Digital television transition in Japan

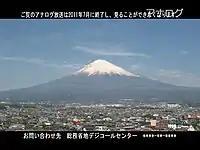
Letterbox format of analog broadcasts used between 2009 and the middle of 2011. Information regarding the digital transition began to appear in the letterbox areas in late 2010.

Beginning on 22 January 2010, analog broadcasts of all commercial television stations in the northeastern part of Ishikawa Prefecture were suspended for a total of 48 hours; KTK, HAB, MRO, and ITC participated in the digital television transition test. NHK was excluded from the test as they were the official conduit of emergency information in the area. On 24 July 2010 at noon, the first phase of the digital switchover began in the northeastern part of Ishikawa Prefecture (which served approximately 8,800 households at the time of digitalization); the auxiliary transmitters of all five television stations serving the area were immediately switched off at that time.